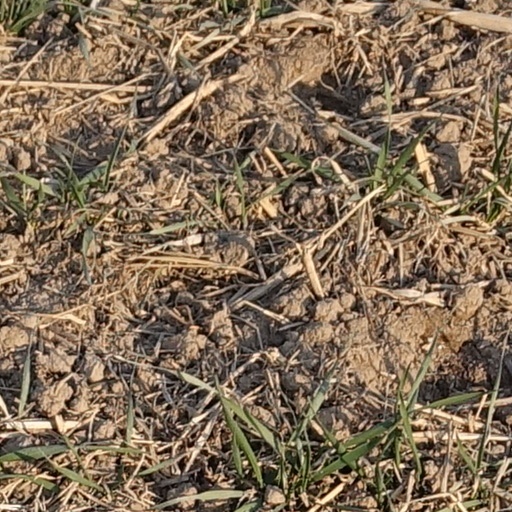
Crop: wheat